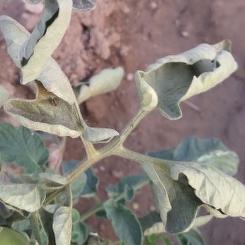
Crop: Tomato
Condition: virosis-d